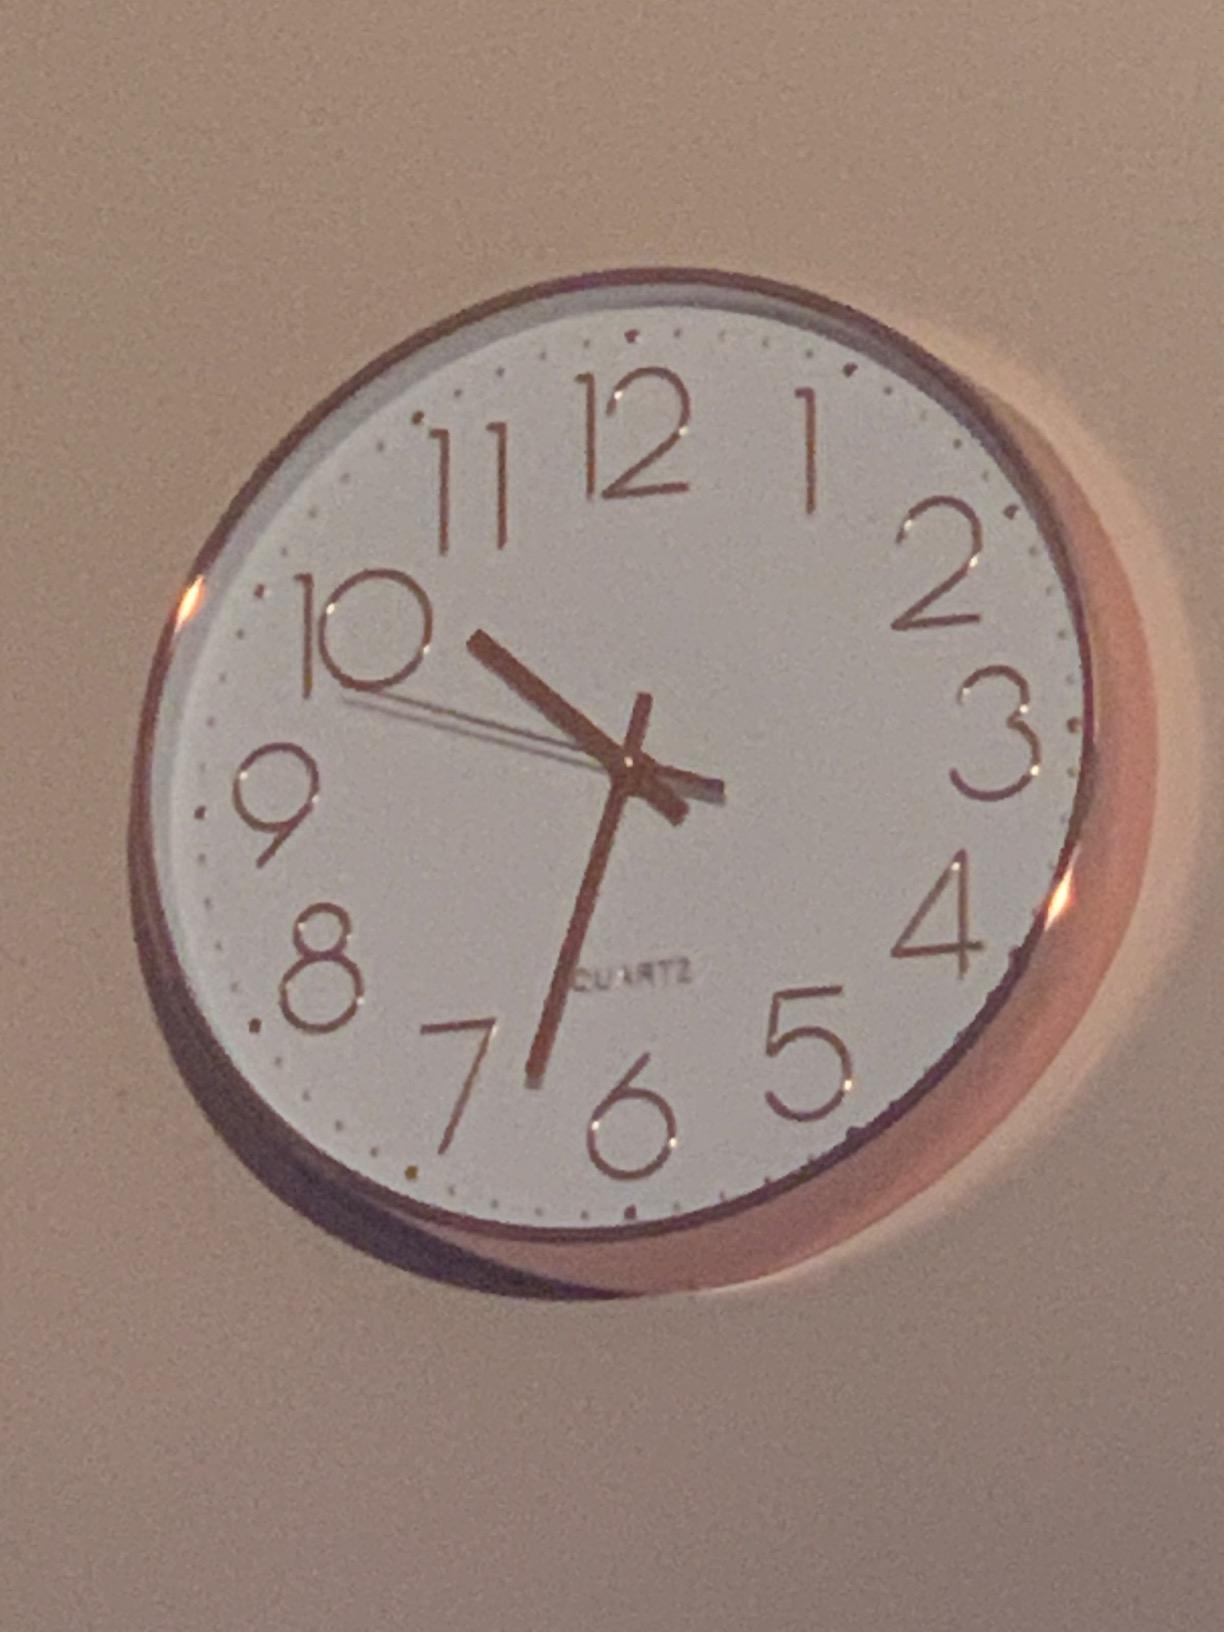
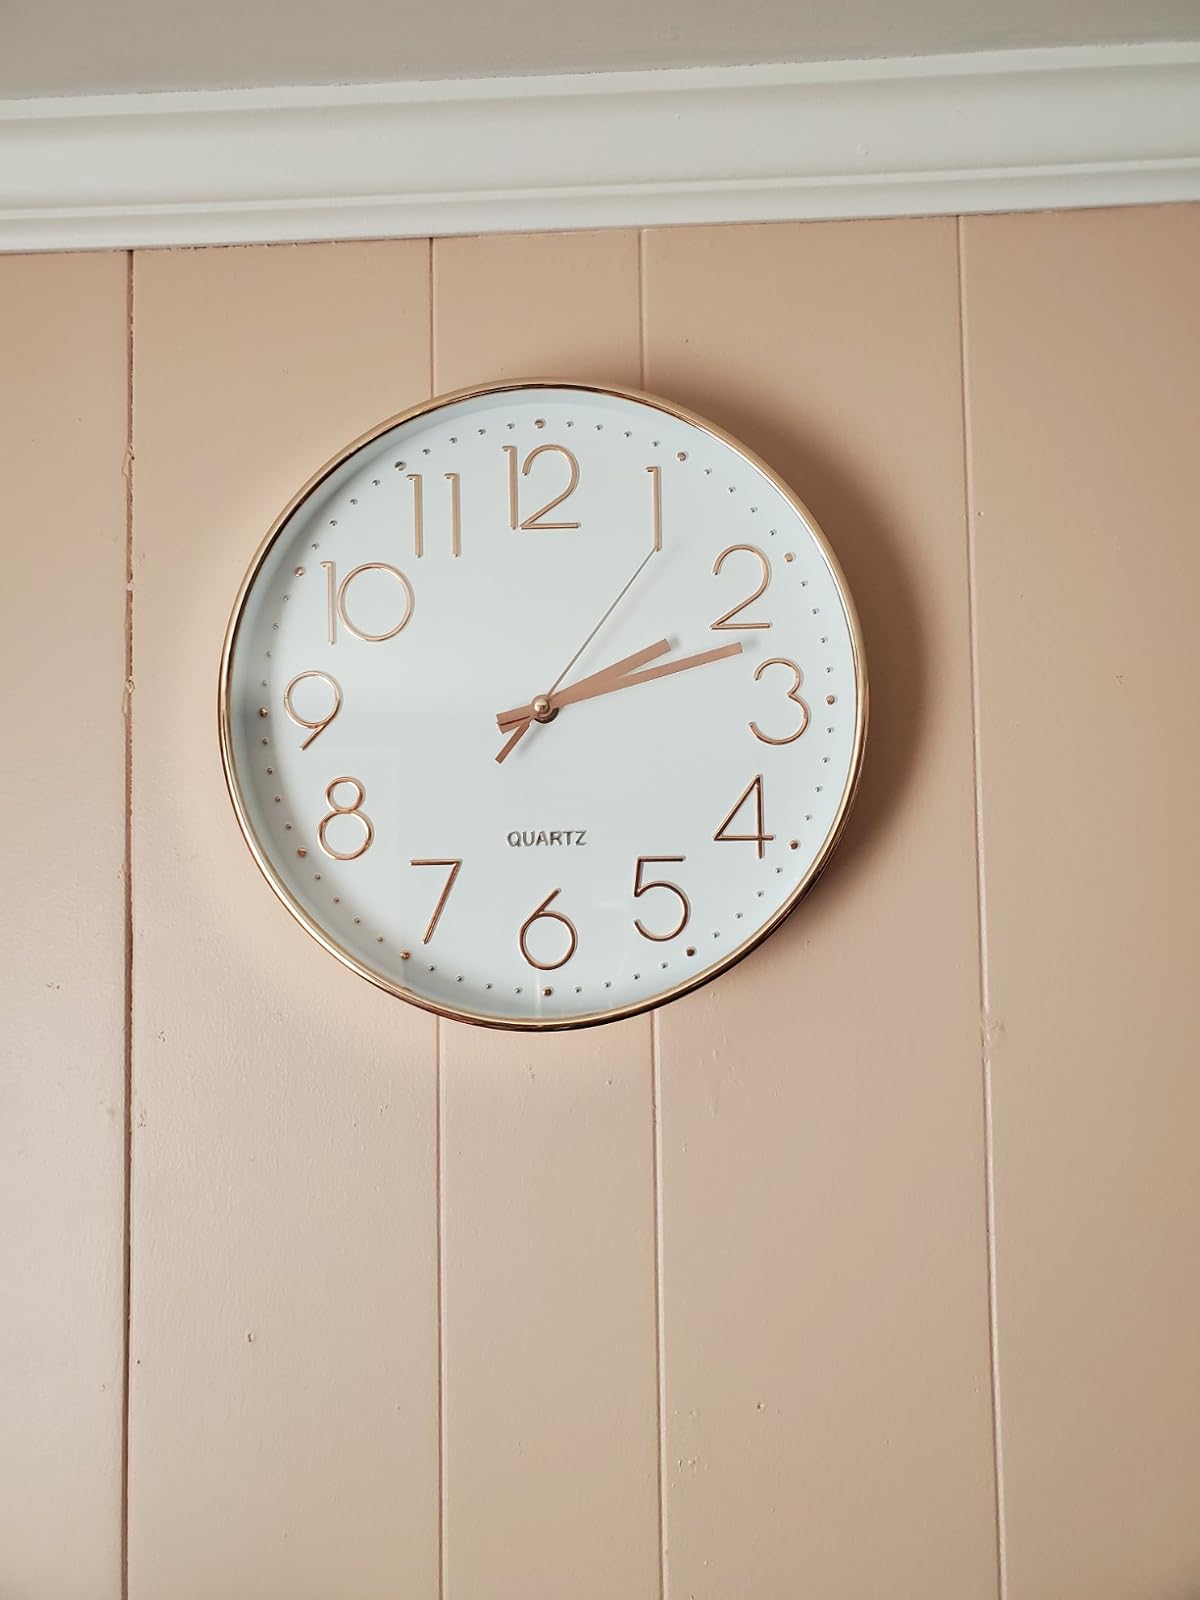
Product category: clock
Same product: yes